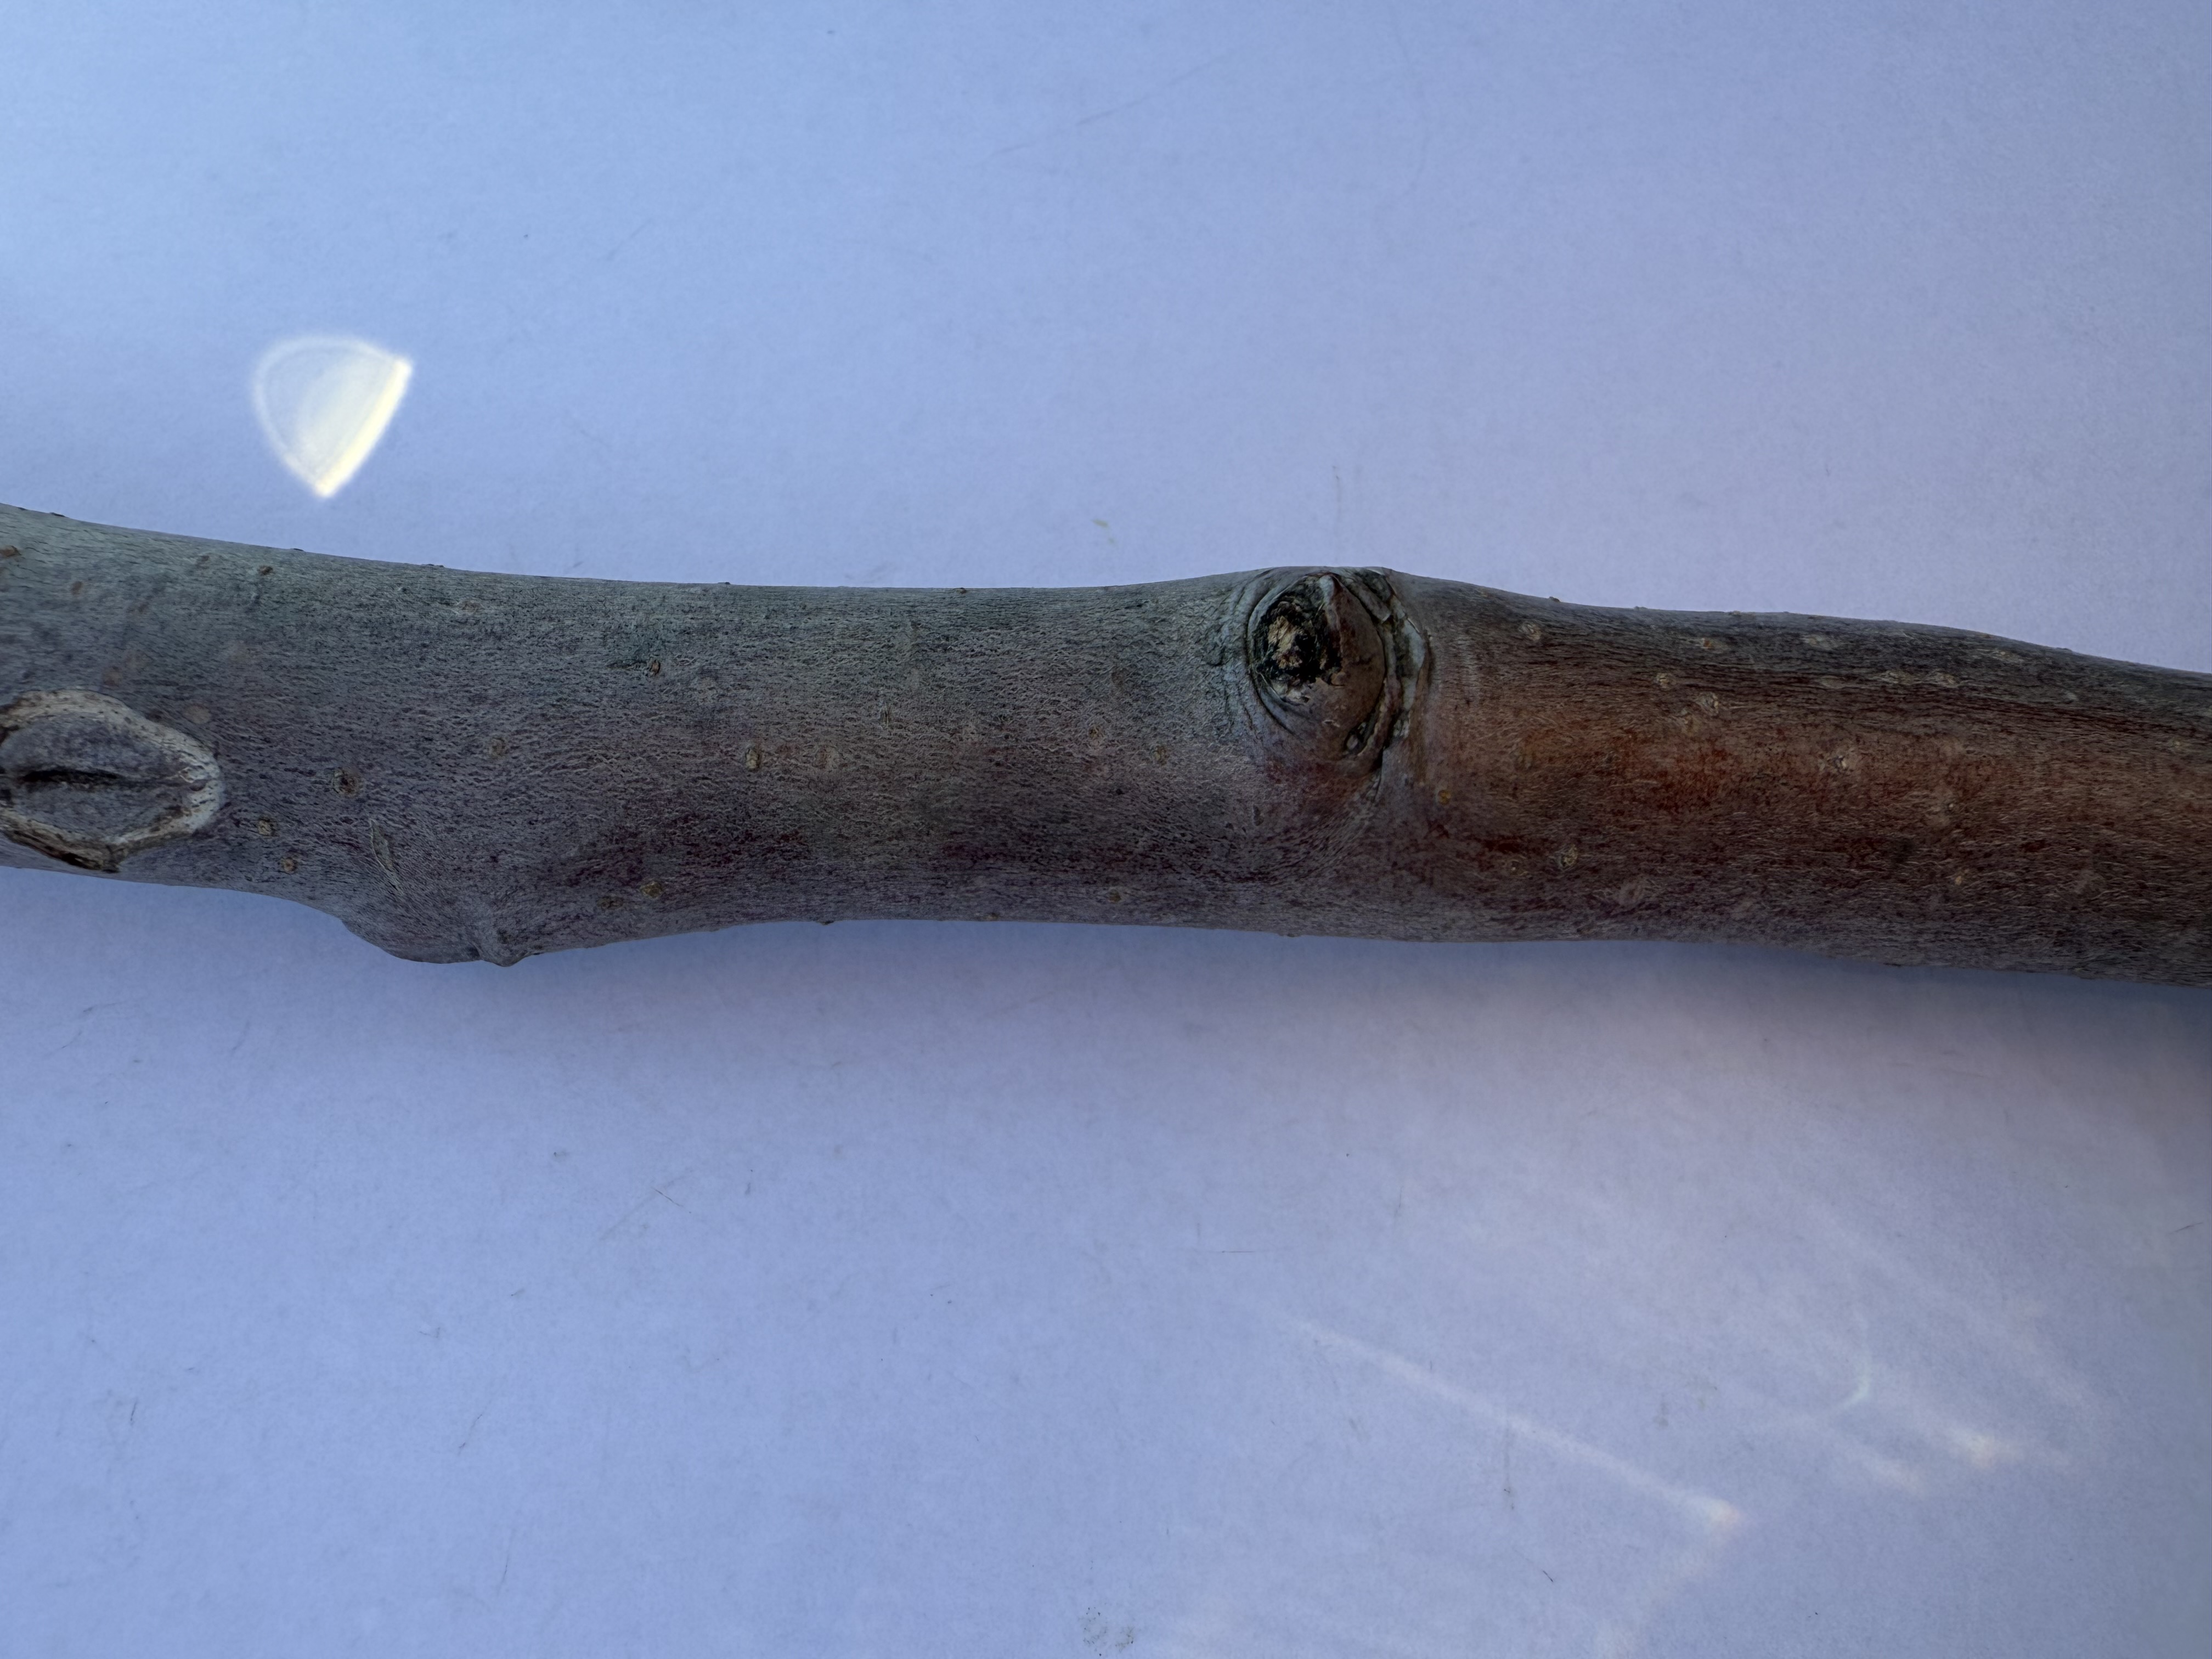
Variety: Granny Smith Apple